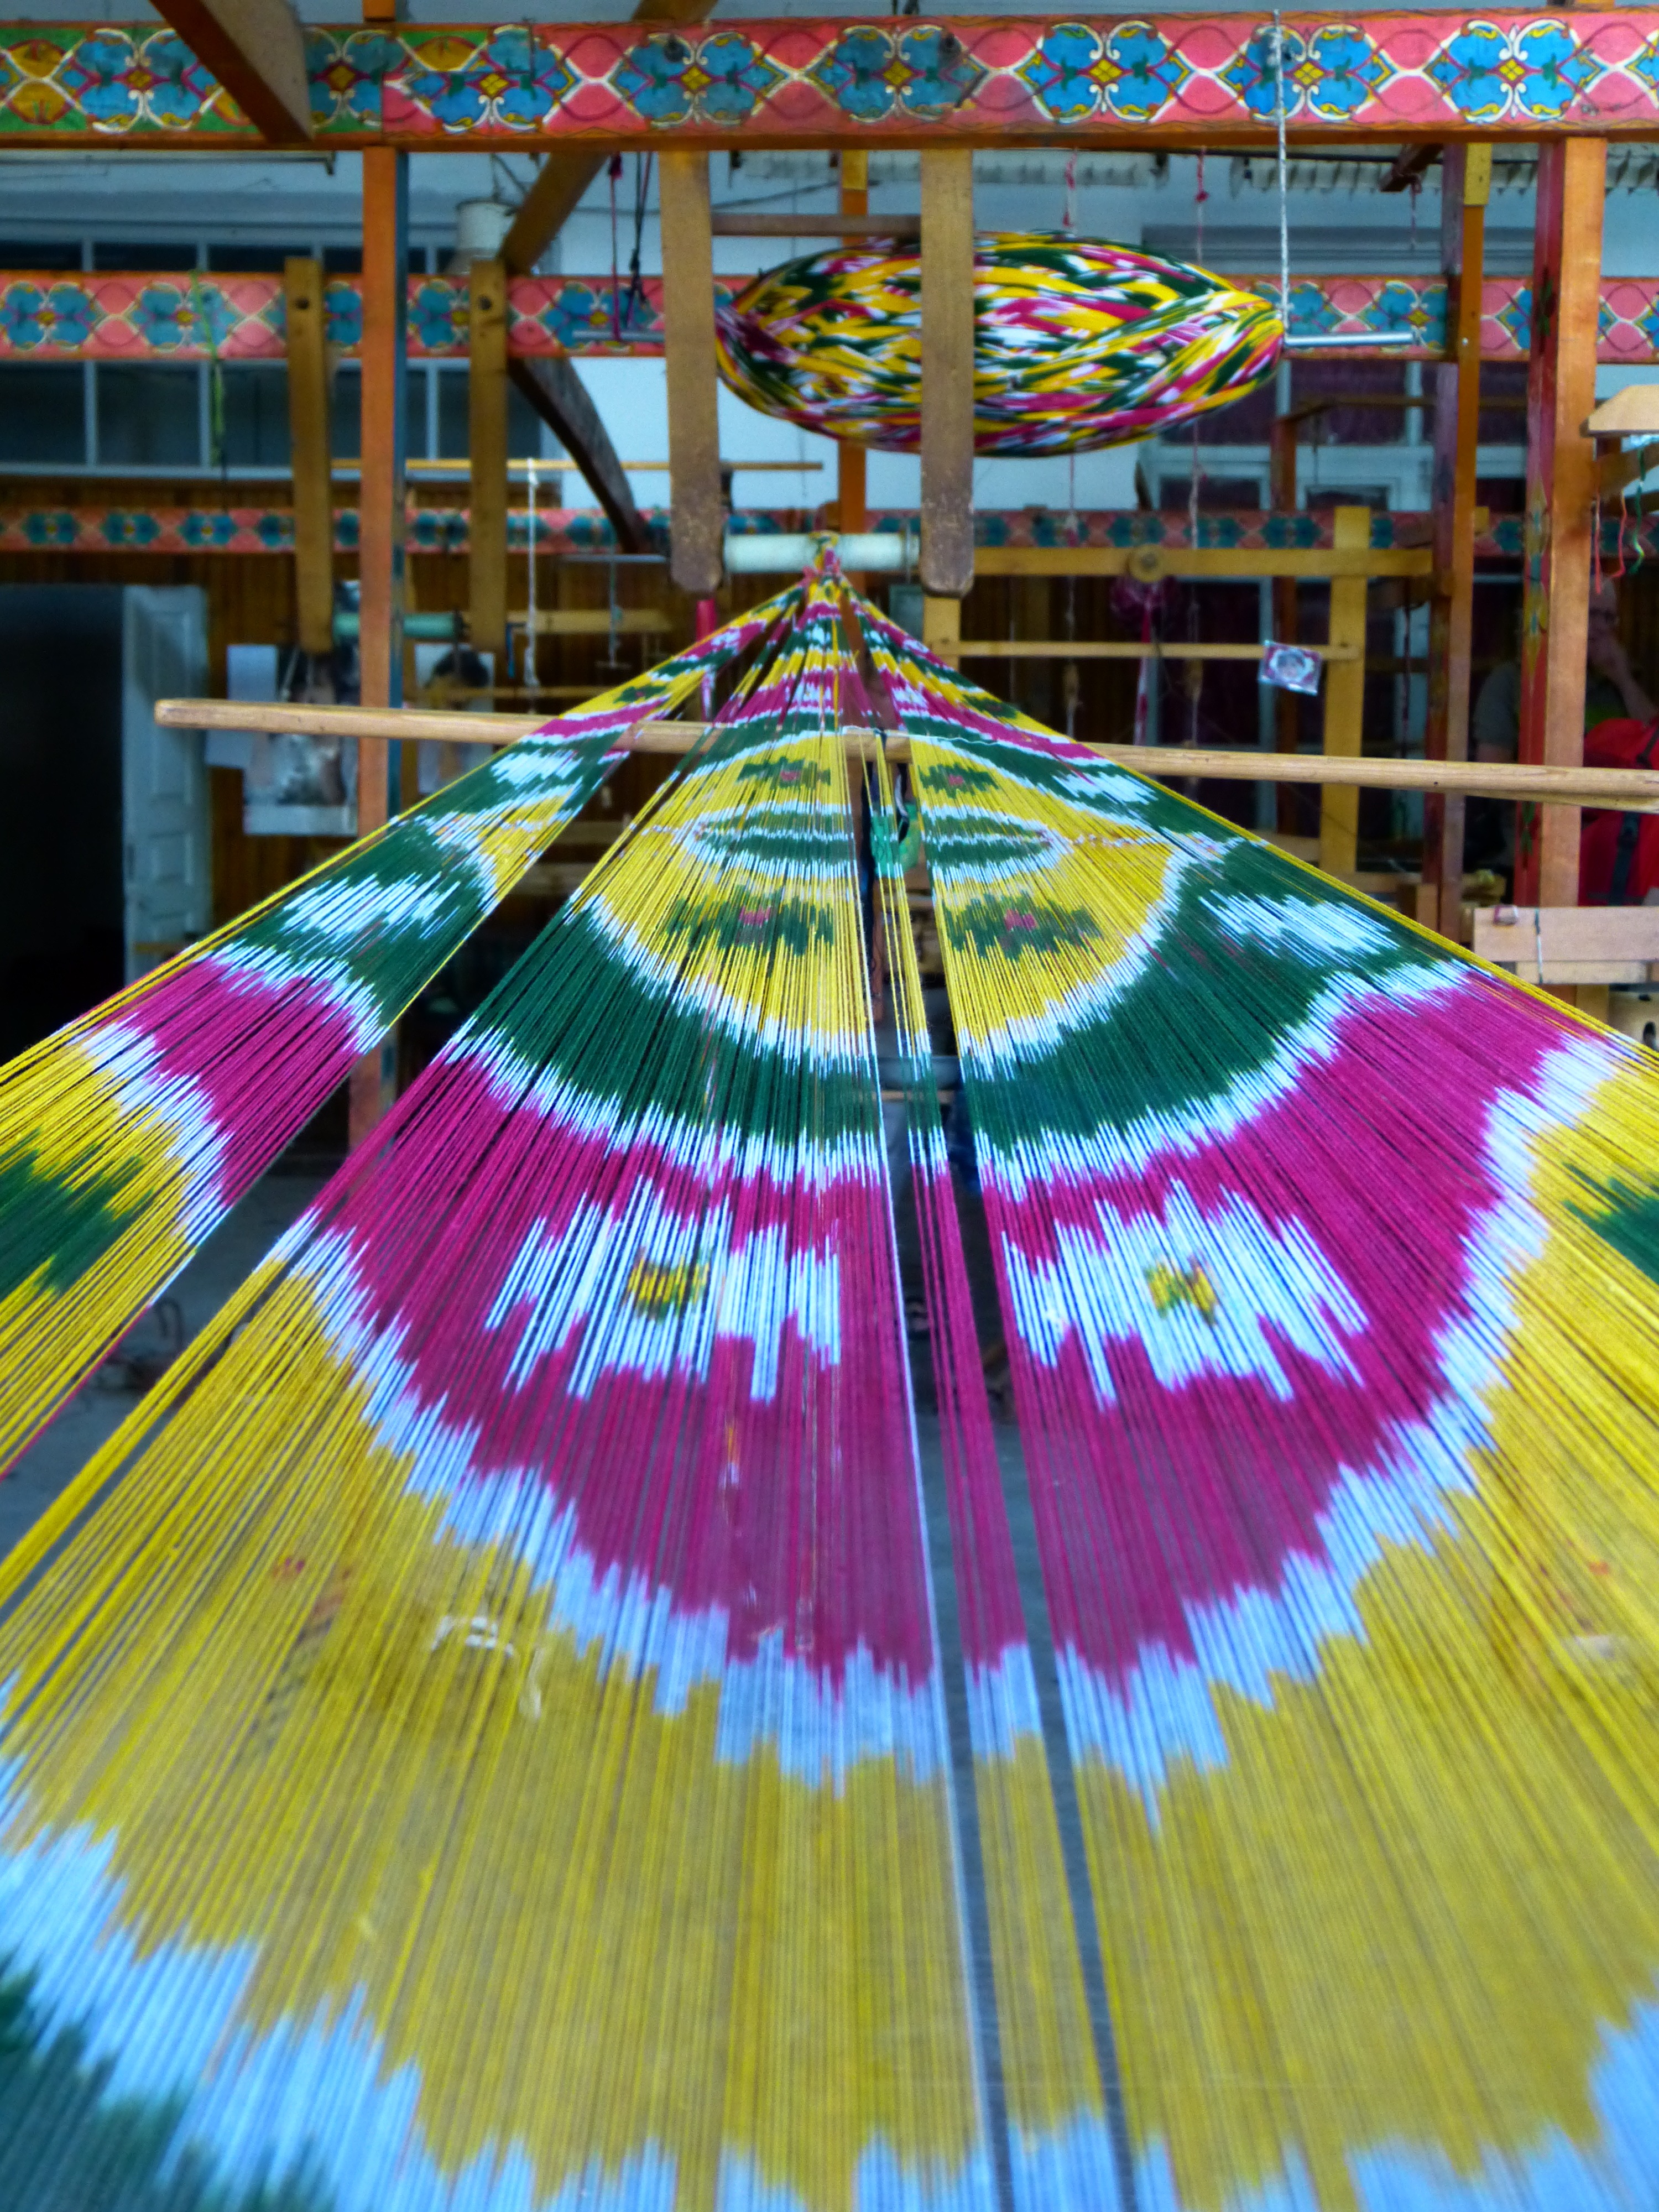
flower, pattern, color, craft, colorful, weave, thread, art, colored, silk, retired, substances, silk factory, web framework